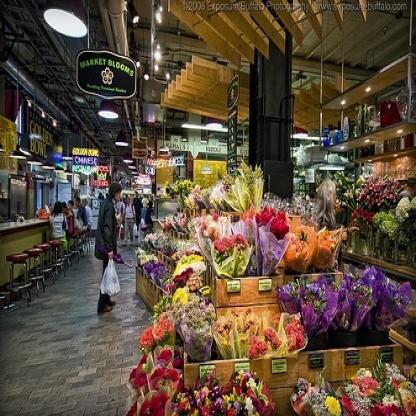
Scene: Indoor